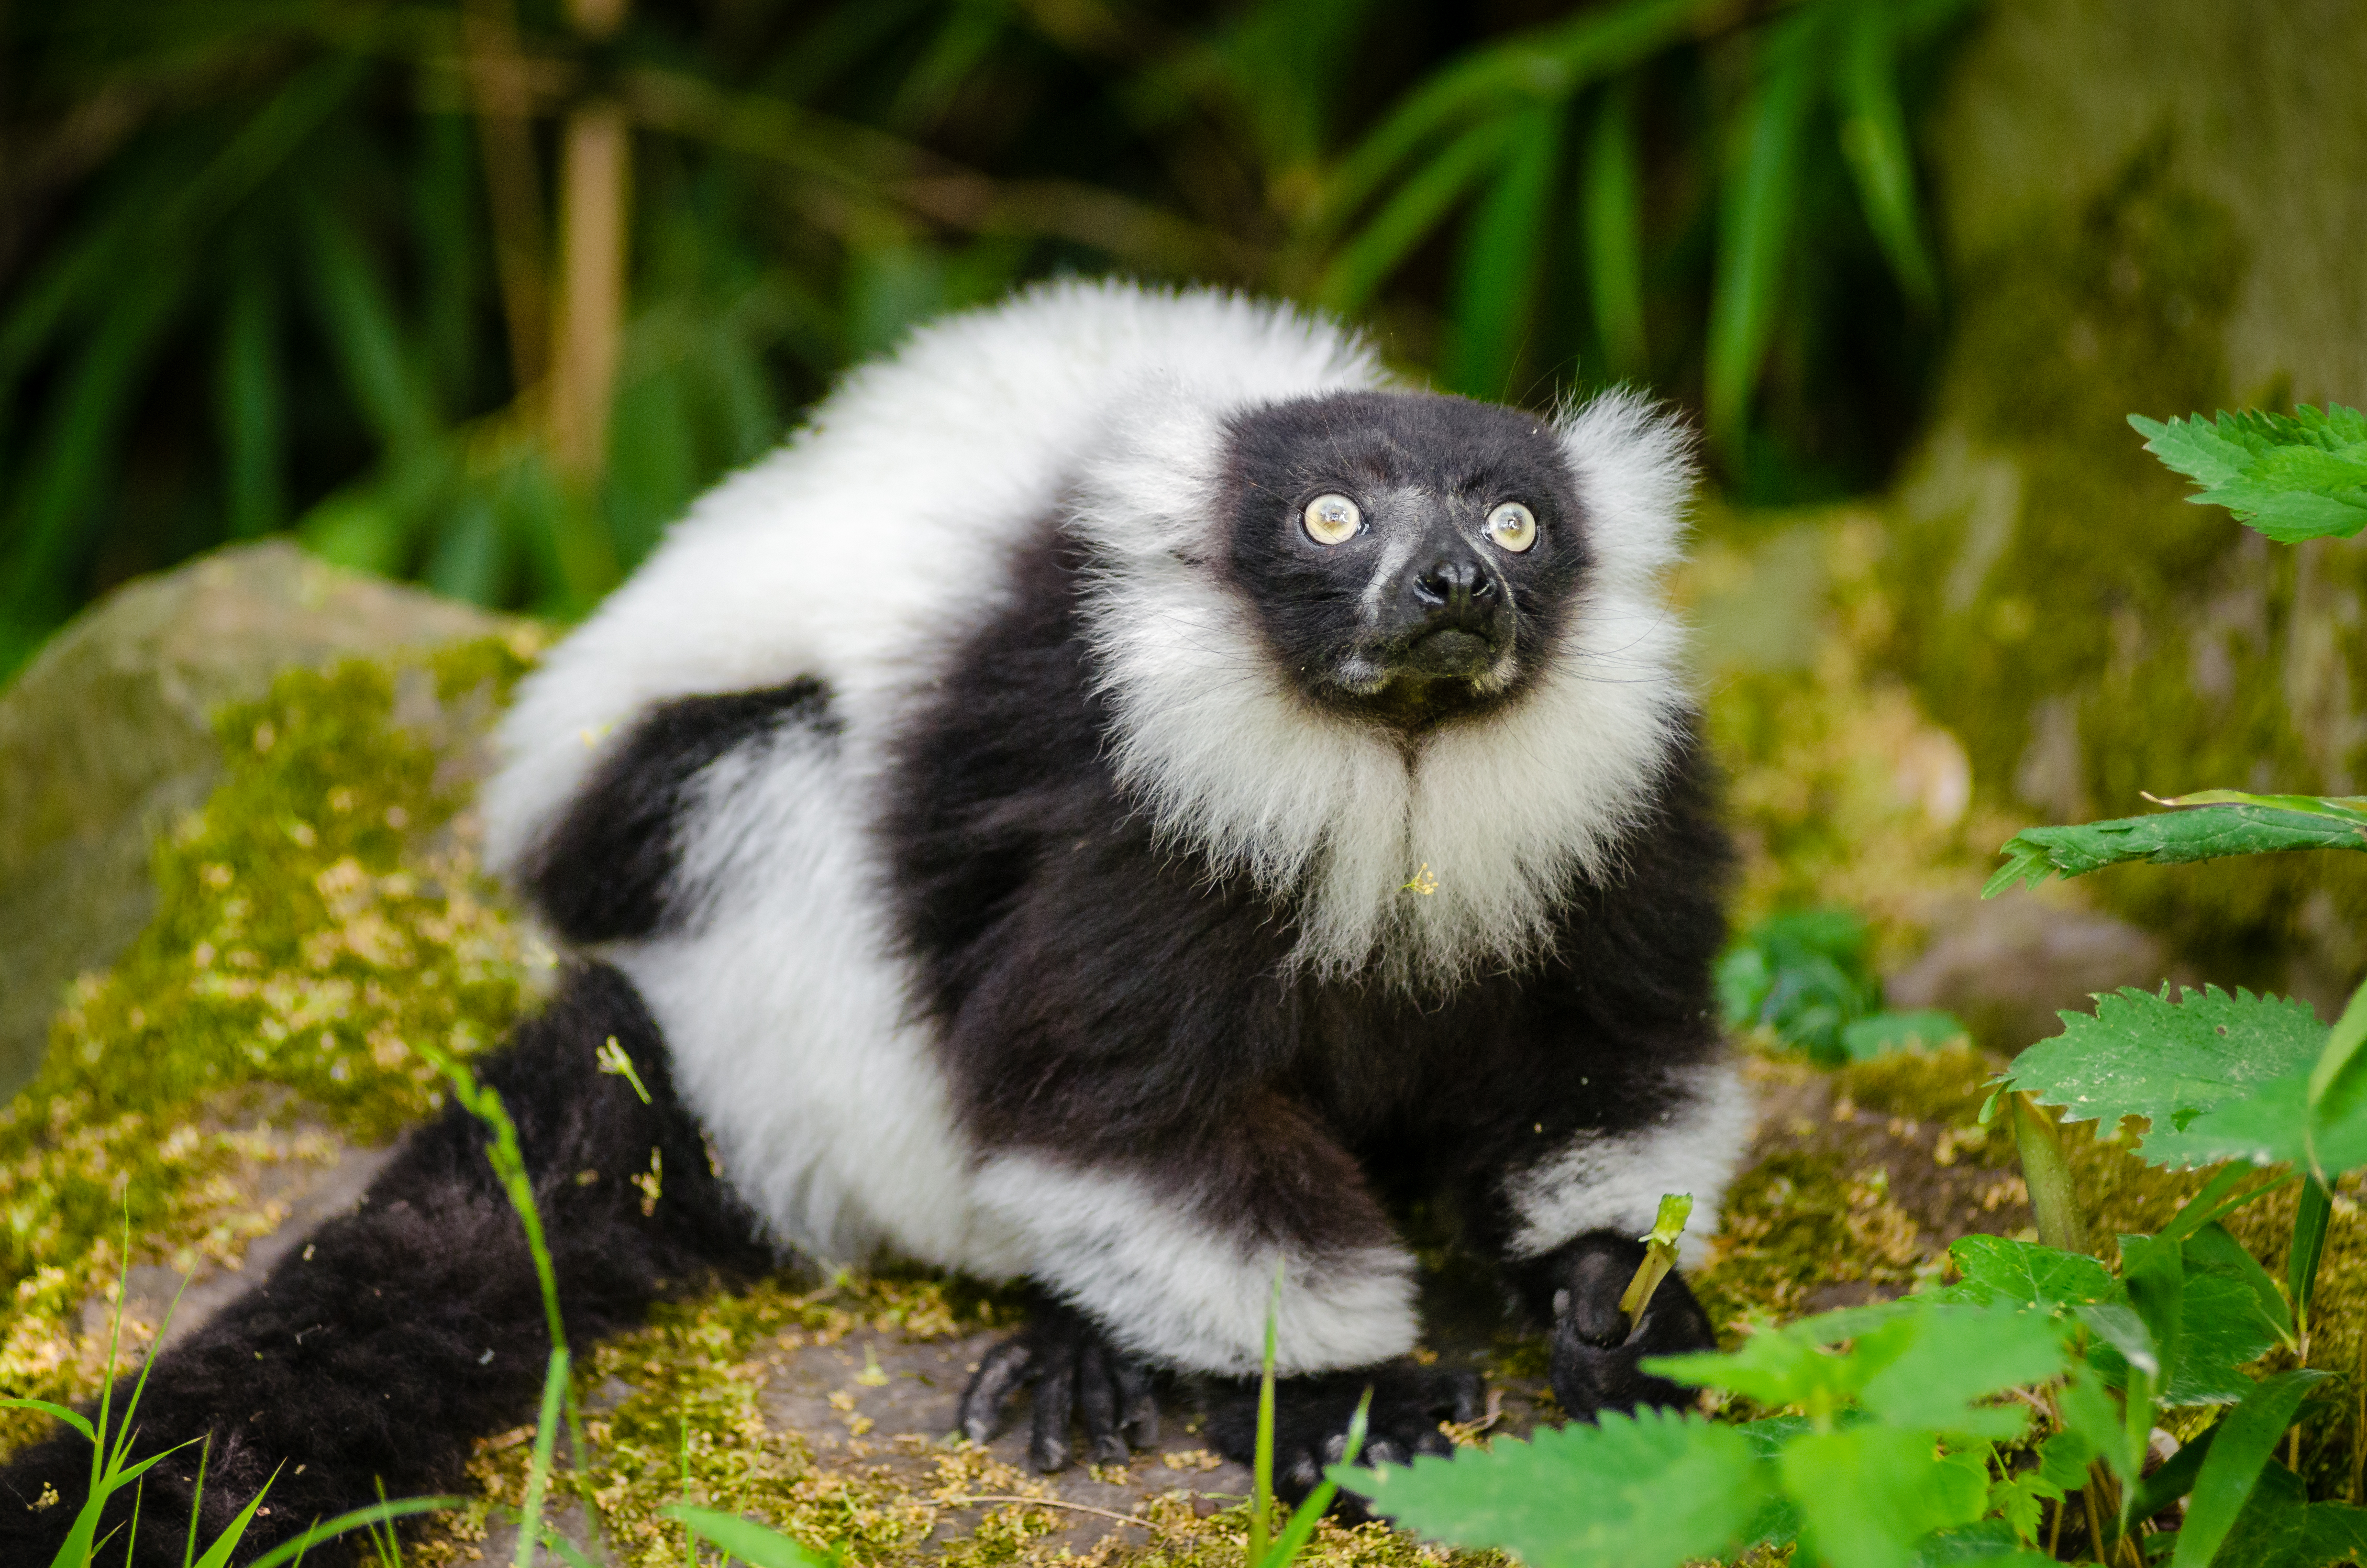
nature, animal, wildlife, zoo, beak, mammal, fauna, primate, madagascar, vertebrate, lemur